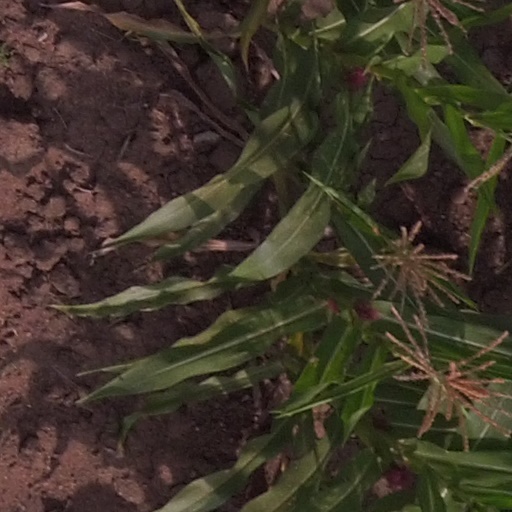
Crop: maize; corn